Give Us a Break (TV series)

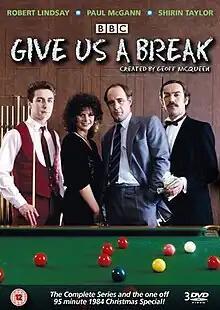

Give Us a Break is a British comedy drama television series which was originally broadcast on BBC One in a series of seven episodes between 22 September and 3 November 1983 with a feature-length Christmas Special the following year.